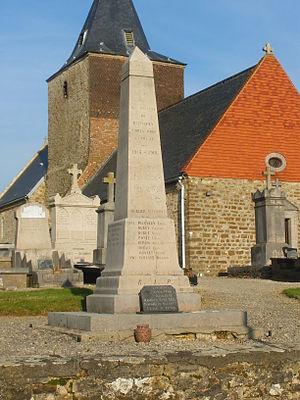
Vue du monument aux morts de Bazinghen.
Bazinghen est une commune française située dans le département du Pas-de-Calais en région Hauts-de-France.